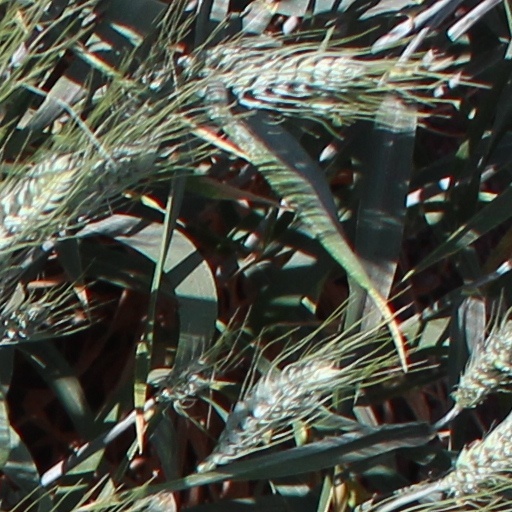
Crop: wheat